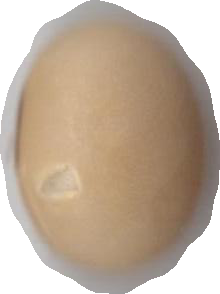
Variety: Anjasmoro